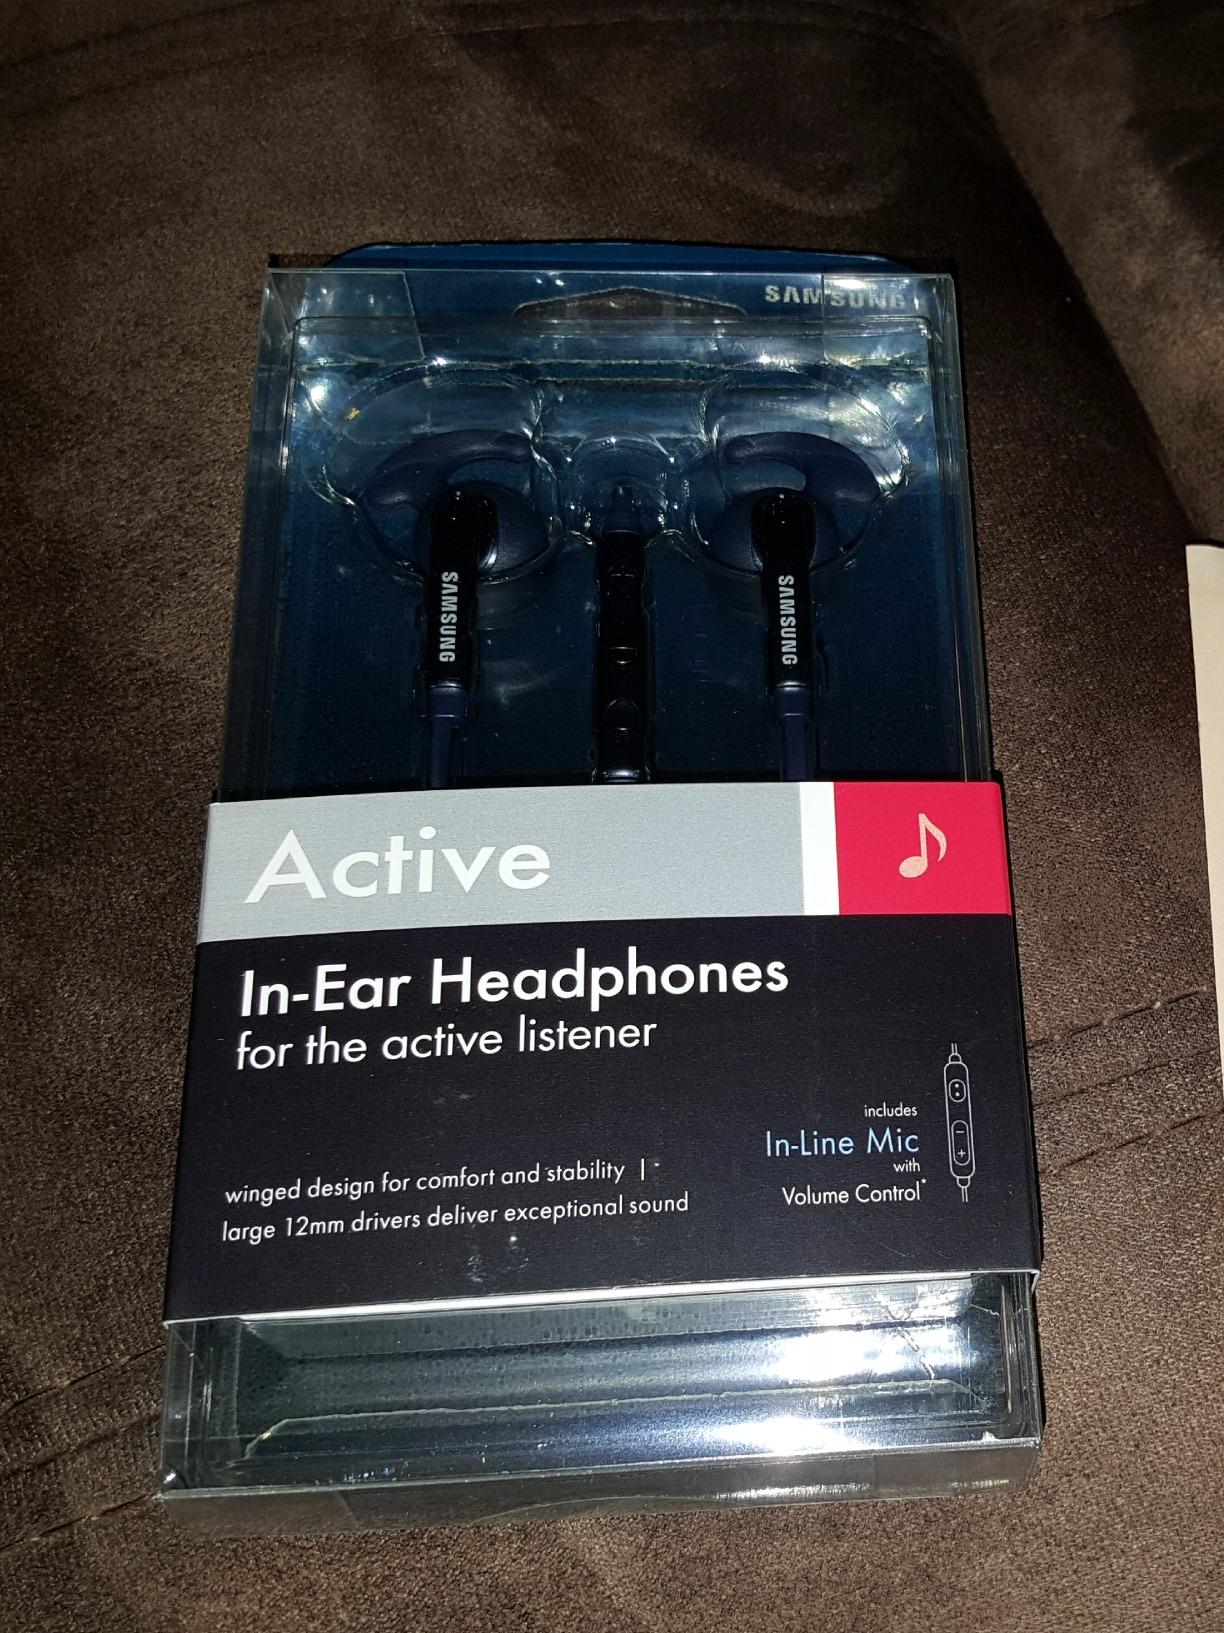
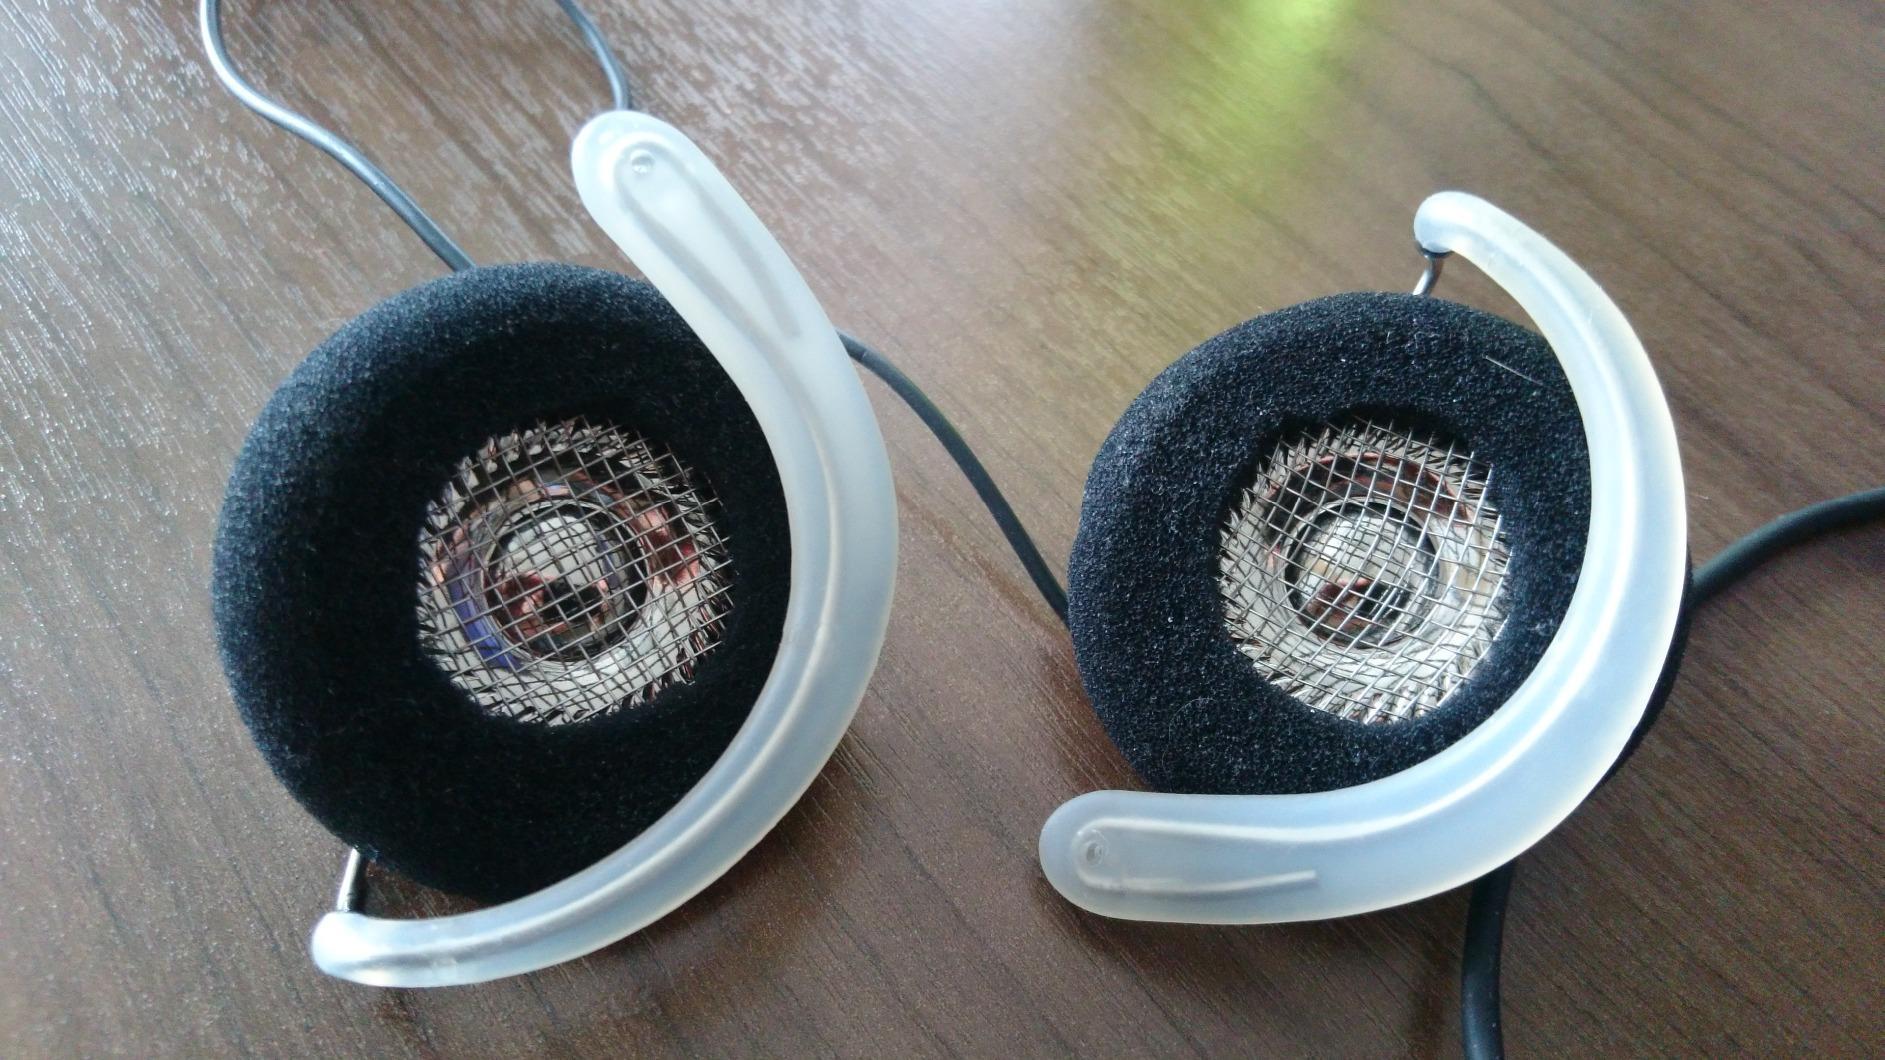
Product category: headphones
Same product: no